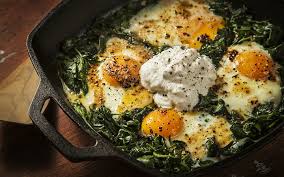
Yemek: ispanak